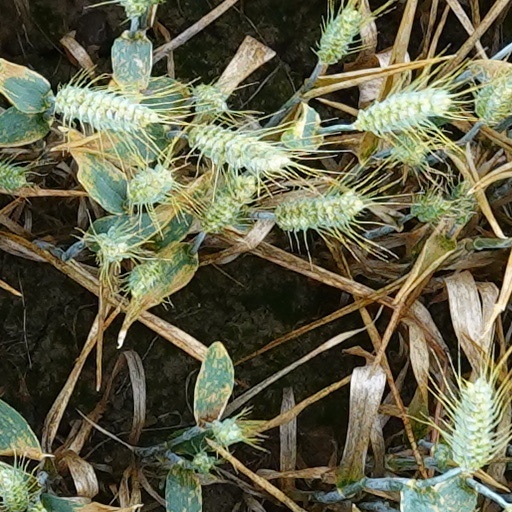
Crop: wheat